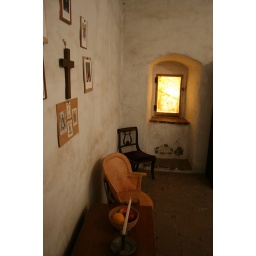
Taken 8-31-2008 at La Purisima Mission, Lompoc, California.The use of cow hide in place of glass is an interesting solution.